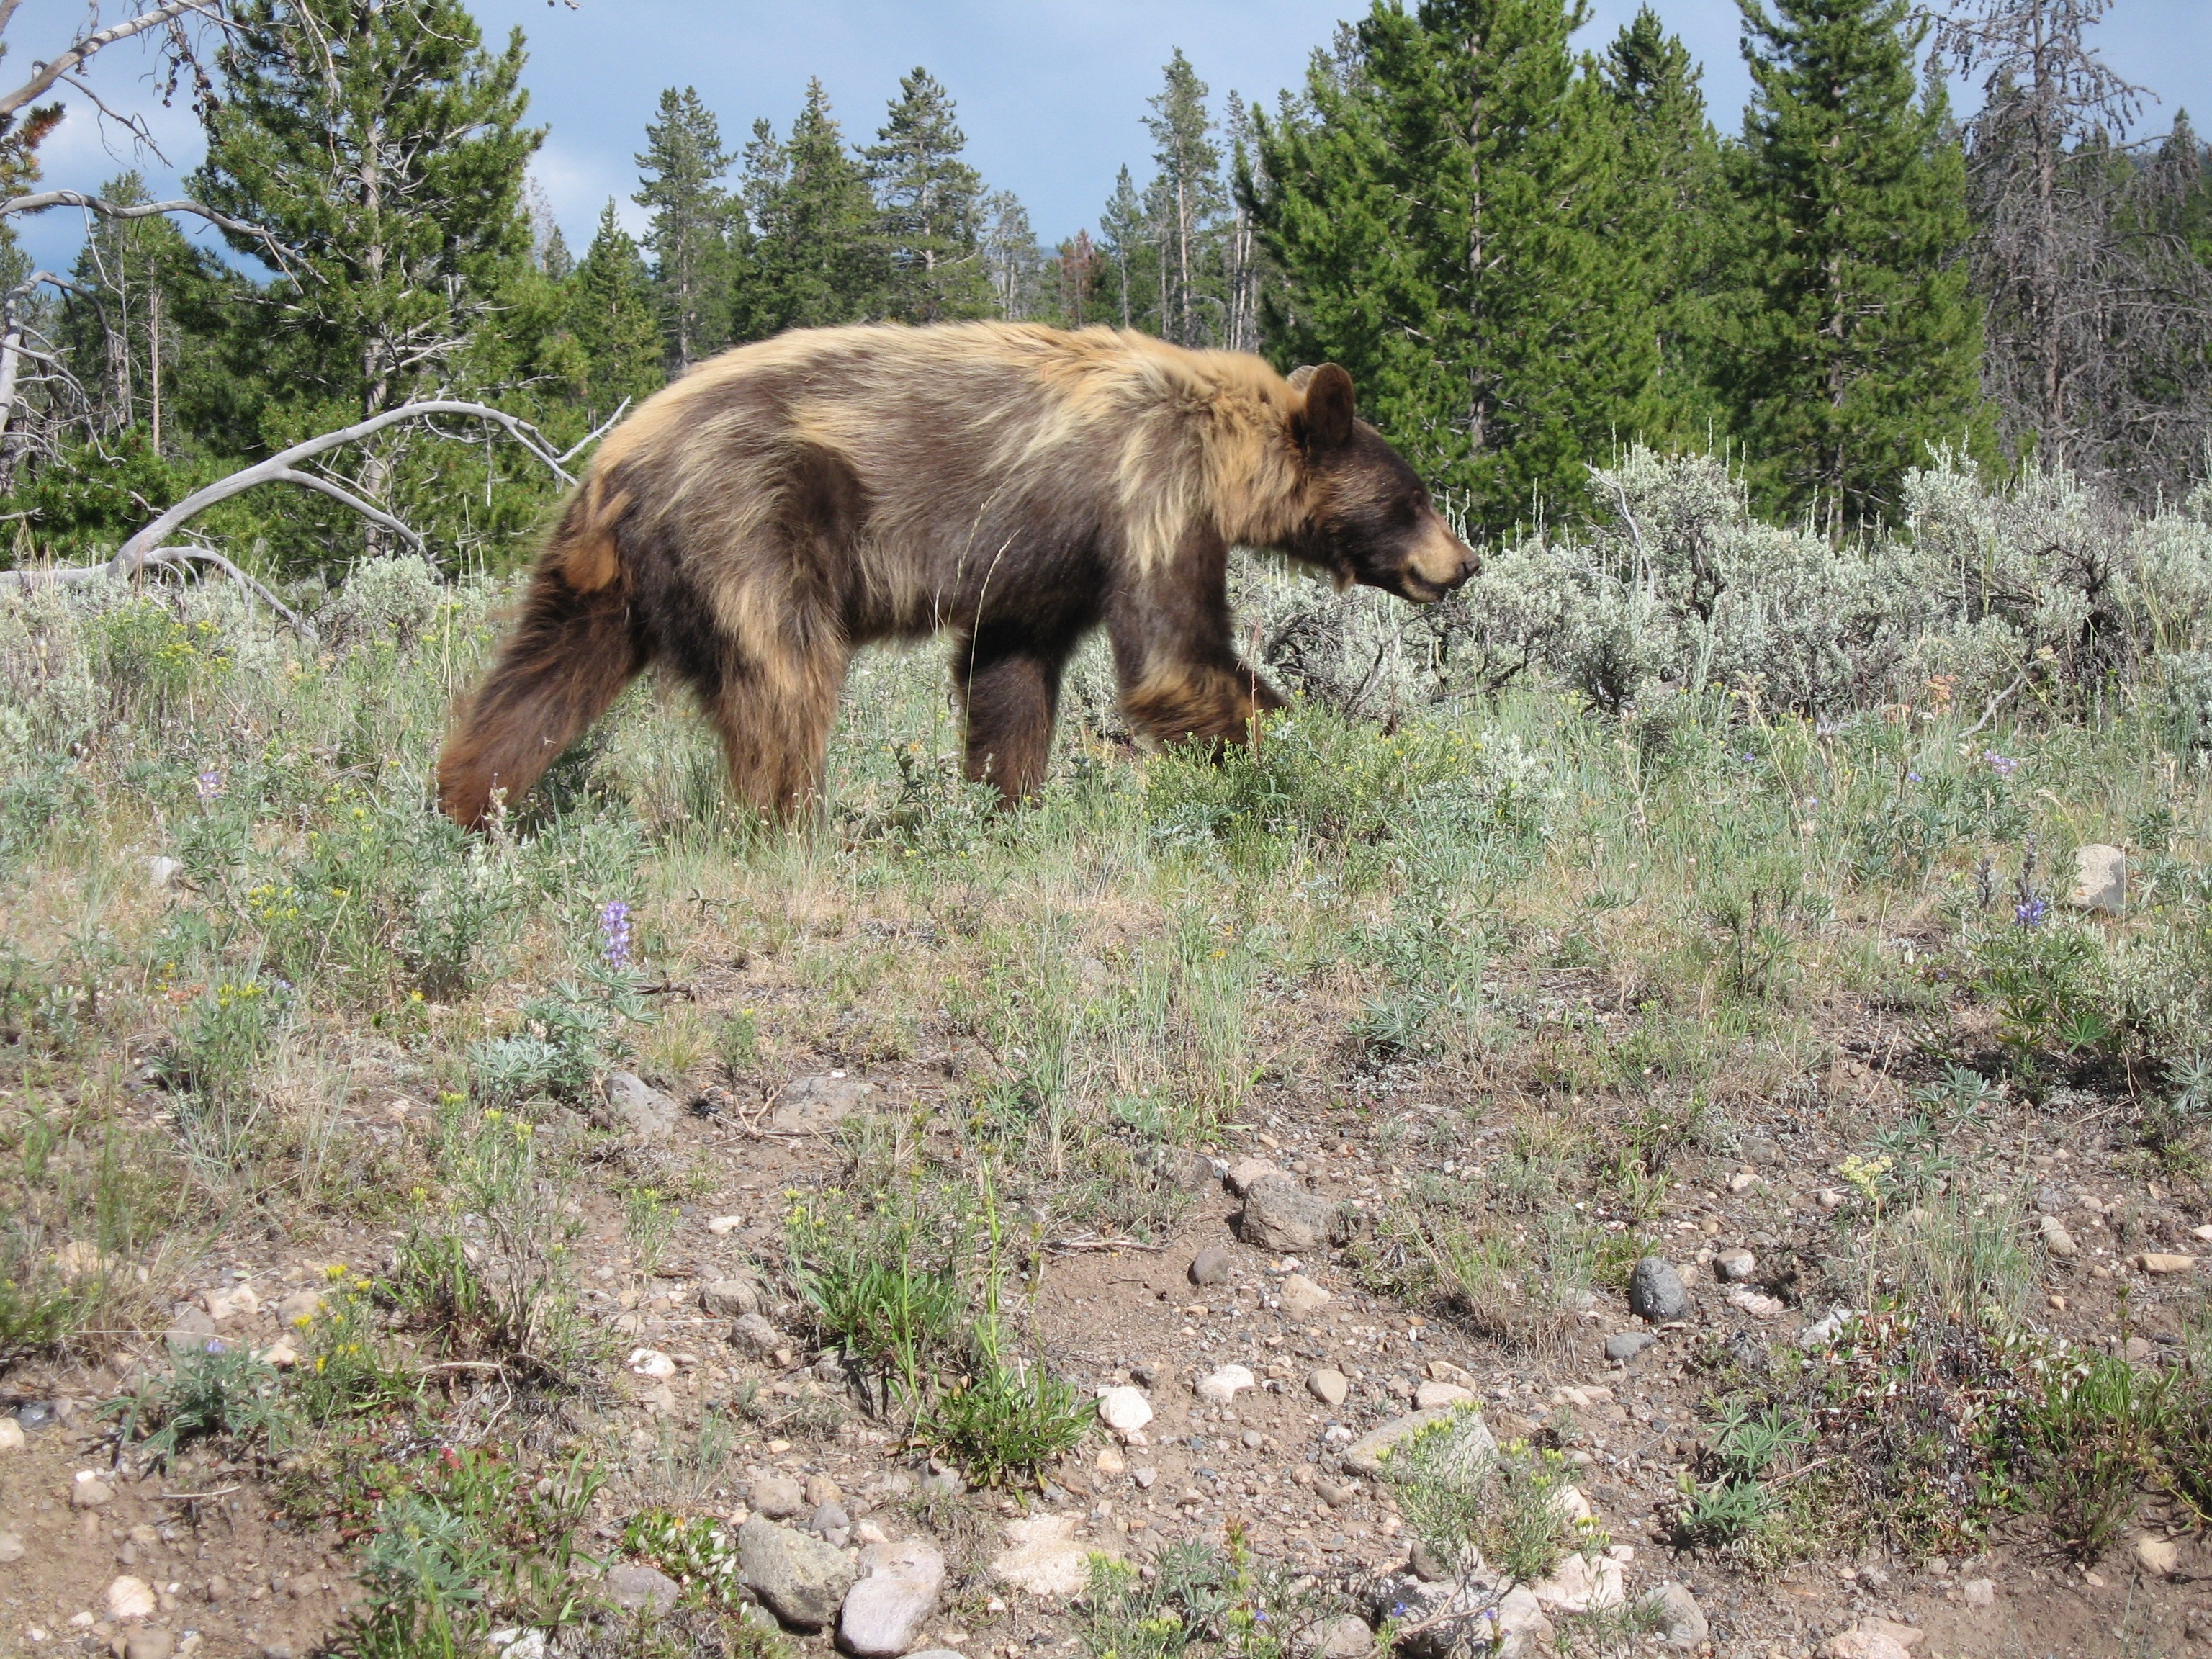
animal, bear, wildlife, park, usa, mammal, fauna, brown bear, yellowstone, national, vertebrate, wyoming, grizzly bear